Bondage (BDSM)

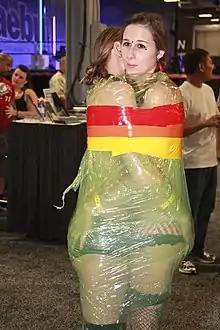
Two women mummified with pallet wrap and duct tape, restraining their entire bodies, at Exxxotica 2013

Over time, more explicit public displays arose. The most prominent examples are LGBT street fairs, such as the famous Folsom Street Fair. These events are few in number and highly controversial in most regions.